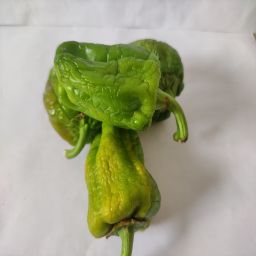
Crop: Bell Pepper
Quality: Old